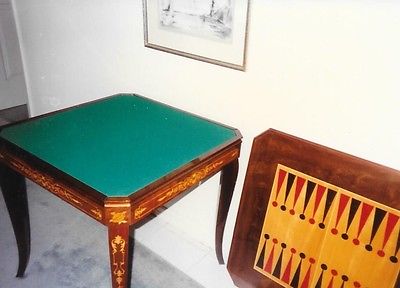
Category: table